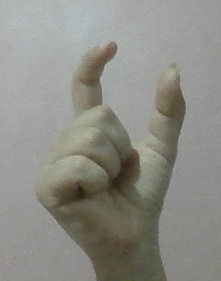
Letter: nun